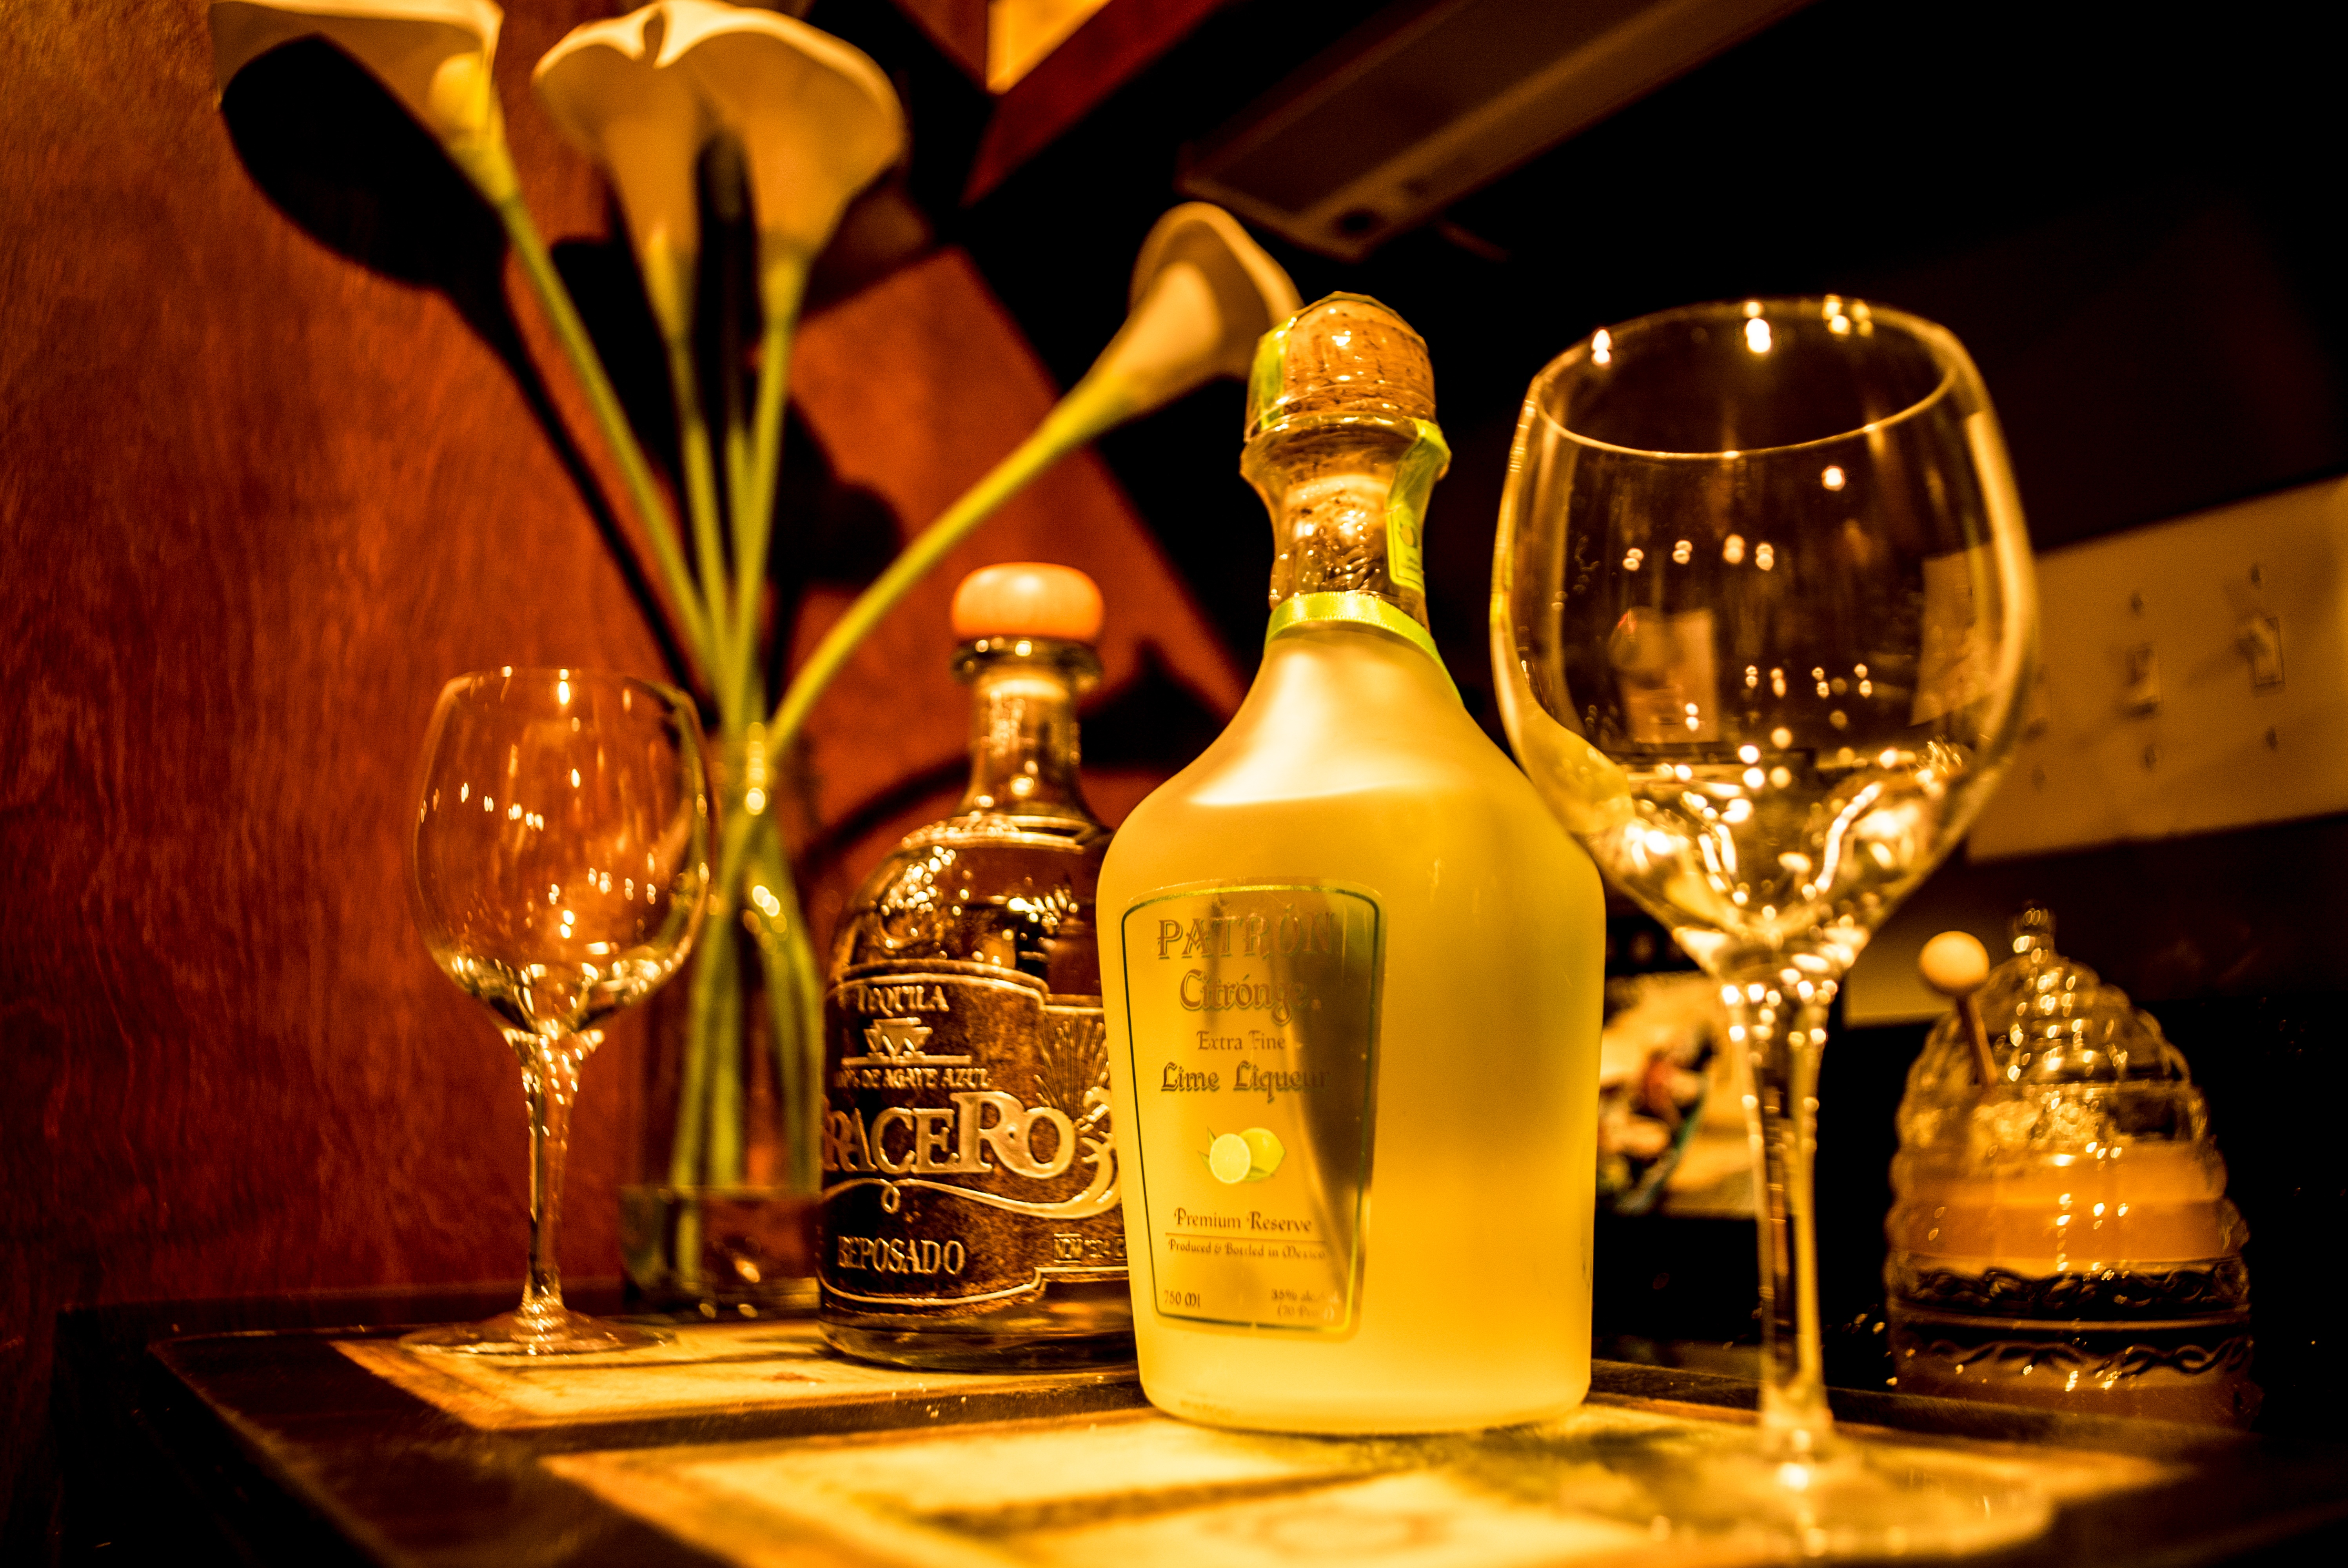
wine, glass, bar, green, drink, colorful, yellow, lighting, alcohol, cocktail, lime, juice, alcoholic, garnish, bright, refreshment, shot, margarita, champagne, liqueur, vibrant, tequila, citrus, sour, taste, alcoholic beverage, distilled beverage